Paul Tortelier

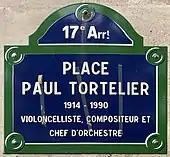
Plaque in the 17th arrondissement of Paris

Tortelier was an honorary member of the Royal Academy of Music in London, held honorary degrees from three English universities, and was a Commander of the Order of the Lion of Finland. A street in the Batignolles-Monceau, the 17th arrondissement of Paris, is named in his honour.